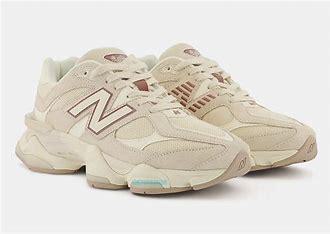
Brand: New
Model: Balance 90